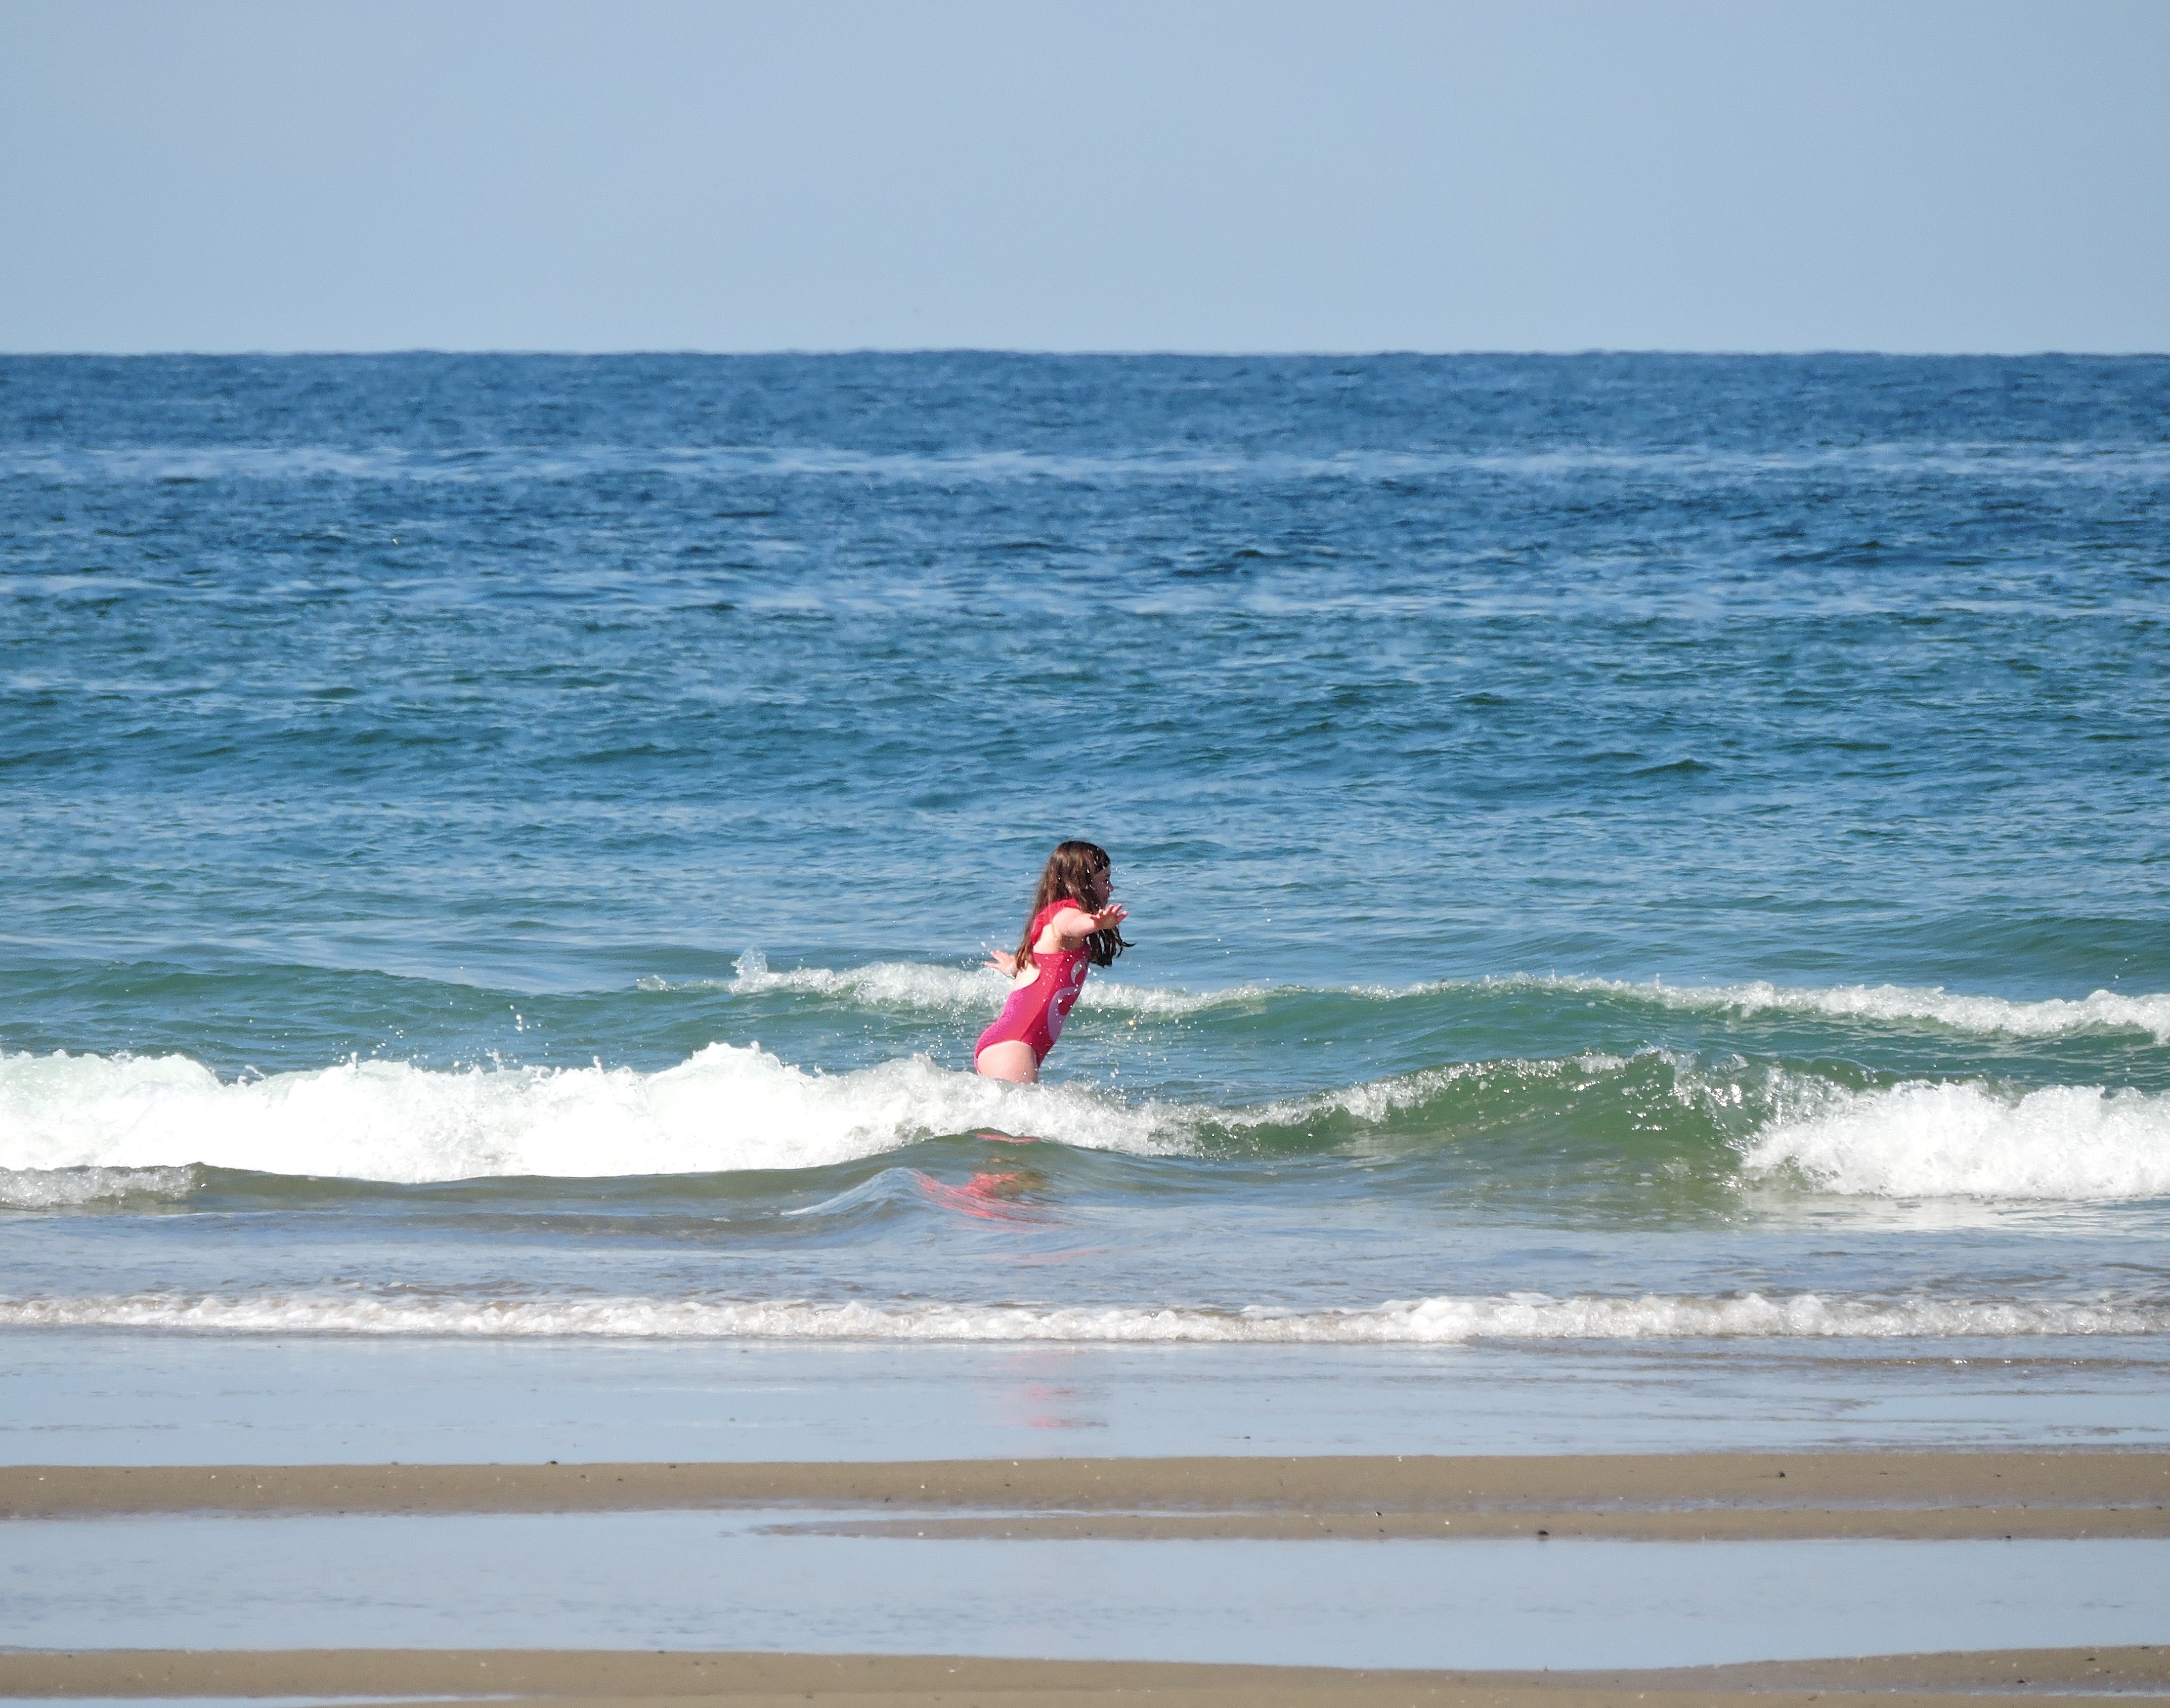
beach, sea, coast, water, ocean, girl, shore, wave, summer, surf, surfing, surfboard, body of water, waves, fun, sports, skimboarding, water sport, summer fun, beach fun, wind wave, boardsport, surfing equipment and supplies, surface water sports